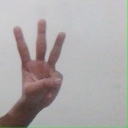
अक्षर: व